Mazda 787B

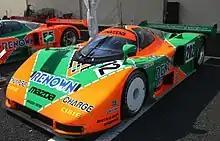
The 787B-003 (No. 202 in the JSPC) was built after the 1991 Le Mans. After a while, the chassis was remodelled for the short distance and the headlamps were removed to save weight

The 787B was retained in Japan while the European squad turned to Monza with an older 787. Yojiro Terada and Takashi Yorino earned the new 787B another sixth-place finish at the 1000 km of Fuji, while the European team finished seventh at Monza on the same day. A poor race at Silverstone added no points to Mazda's world championship total before the team concentrated on Le Mans.